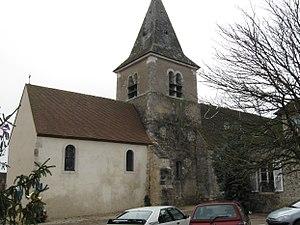
Rogny-les-Sept-Écluses, l'église.
Rogny-les-Sept-Écluses est une commune française située dans le département de l'Yonne, en région Bourgogne-Franche-Comté.